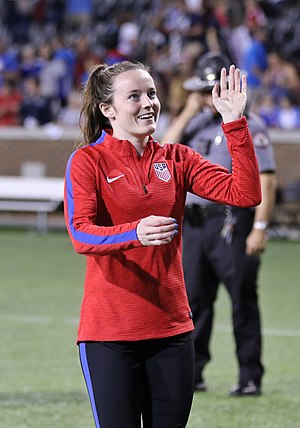
Rose Lavelle
Lavelle i 2017
Rosemary Kathleen Lavelle er en kvindelig amerikansk fodboldspiller, der spiller som midtbane for Washington Spirit i National Women's Soccer League og USA's kvindefodboldlandshold, siden 2017.